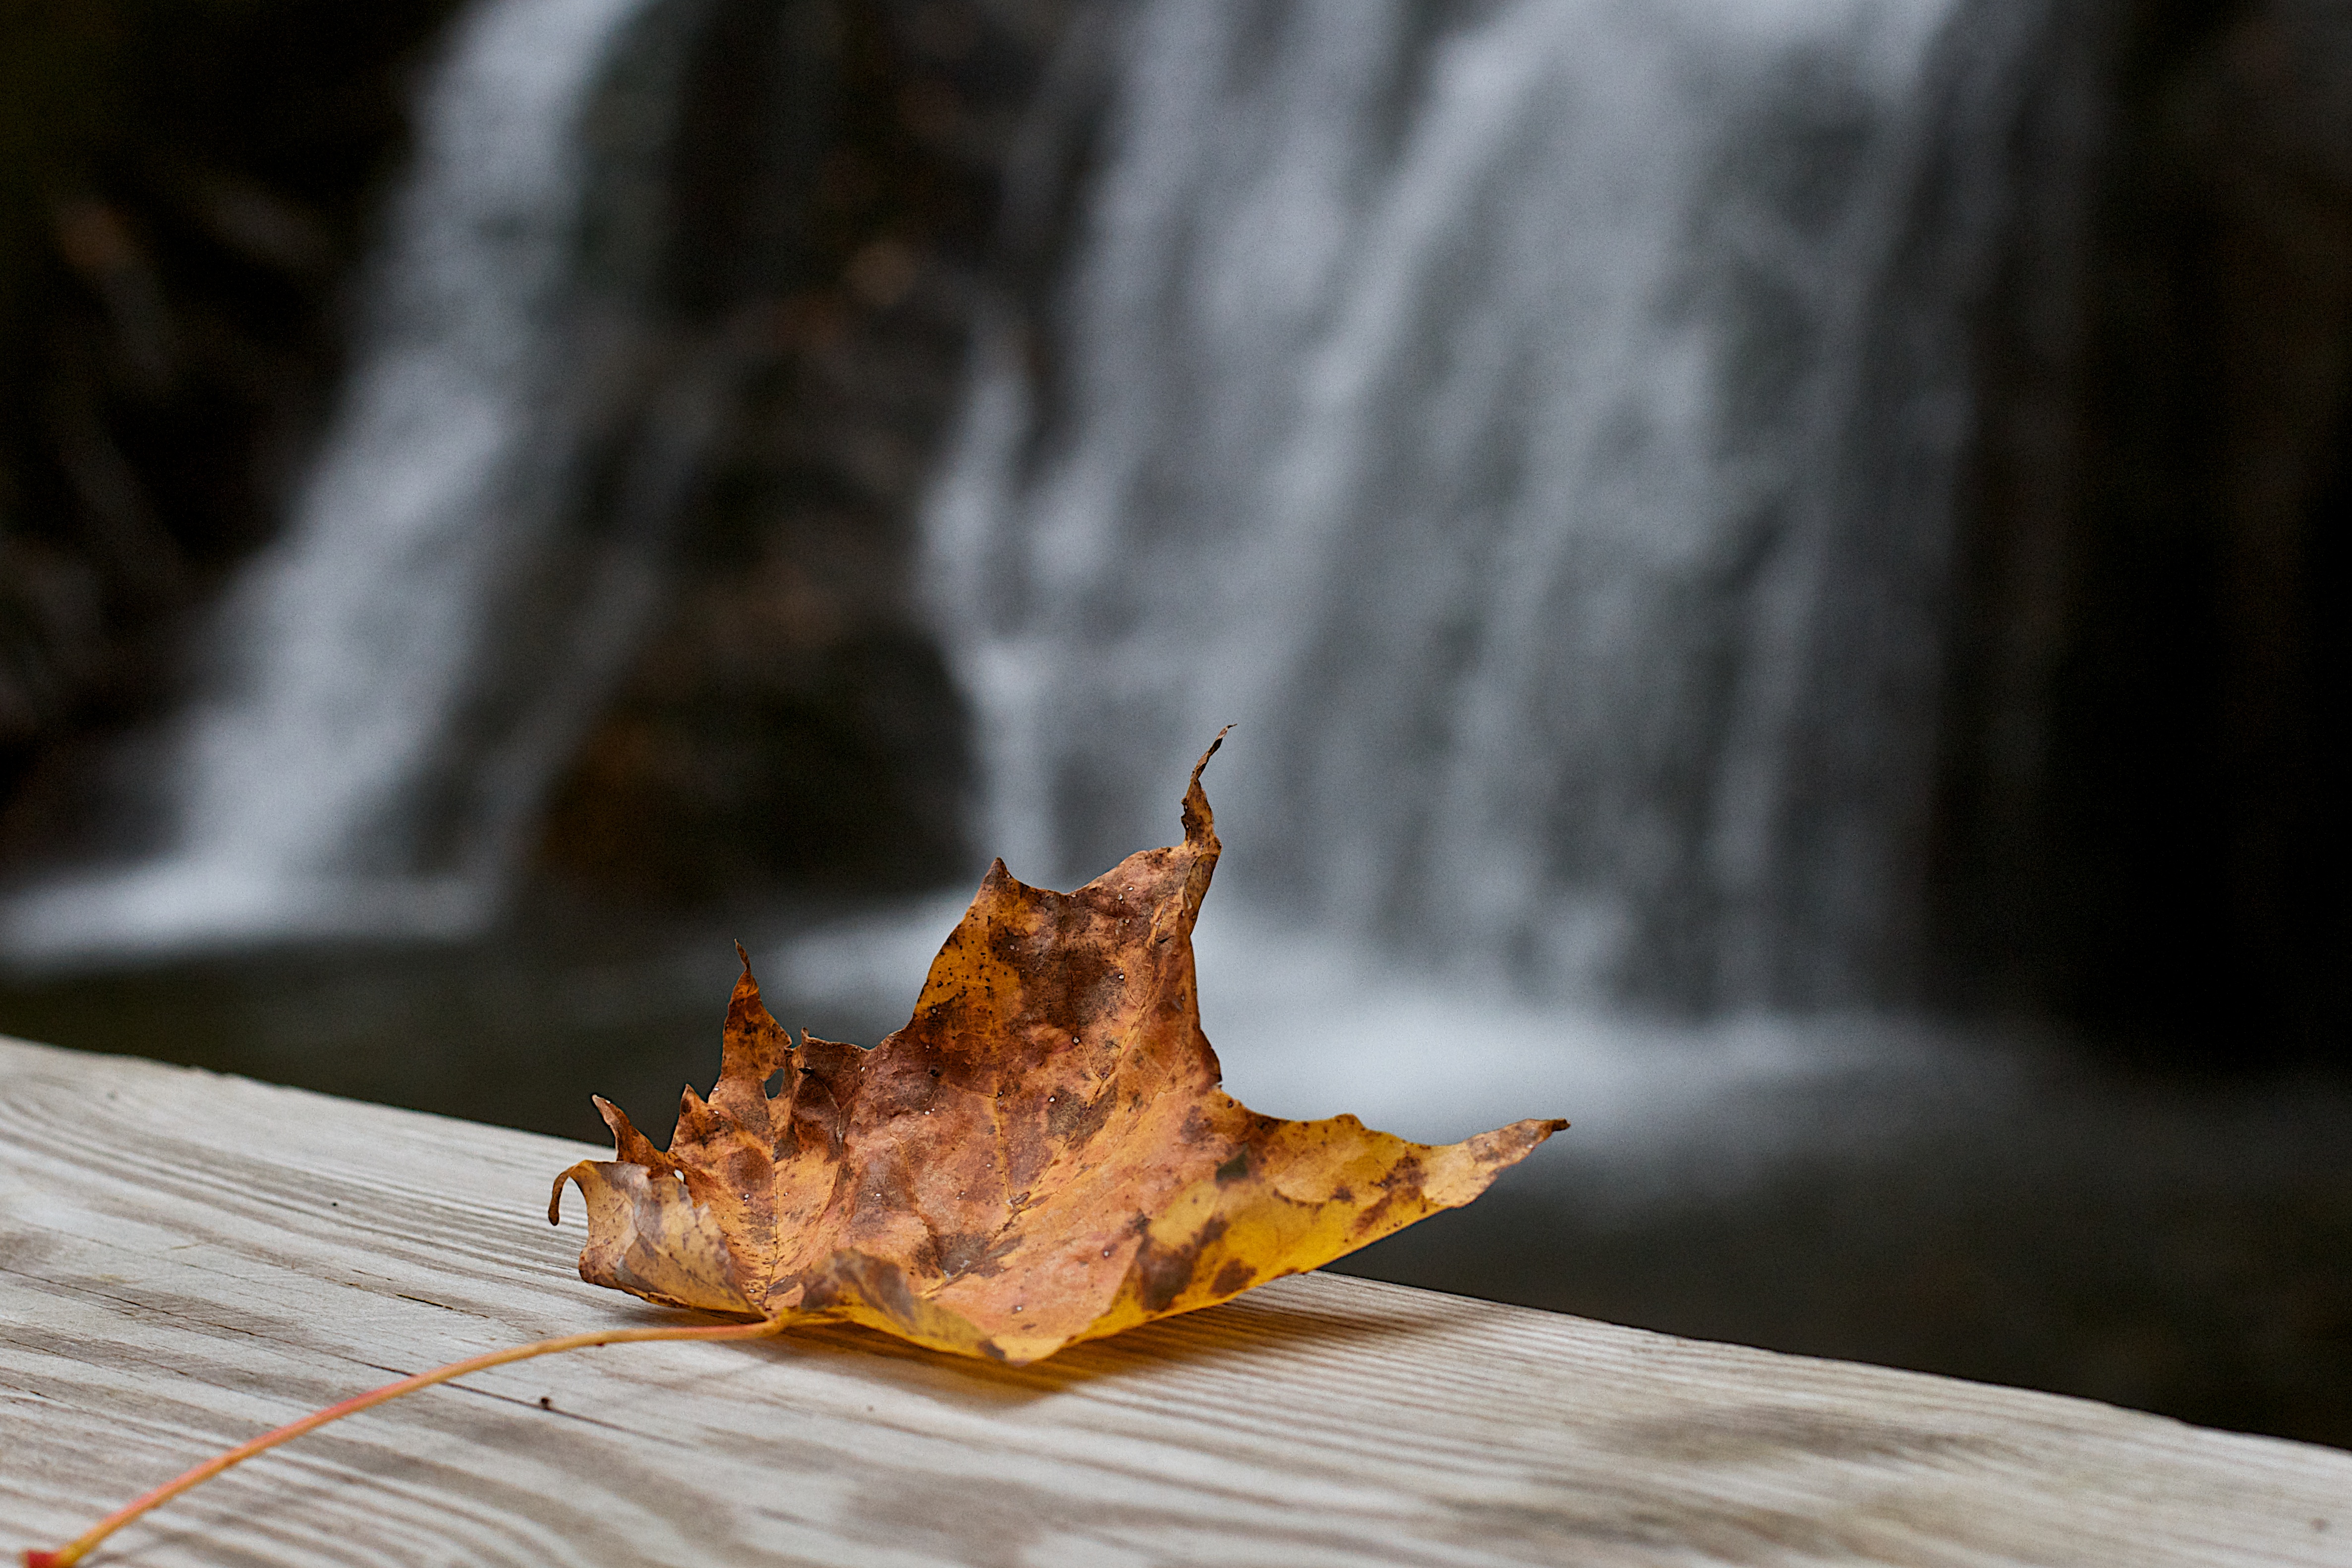
tree, nature, rock, winter, plant, wood, sunlight, morning, leaf, flower, ice, reflection, autumn, season, close up, macro photography